Jackie Jensen

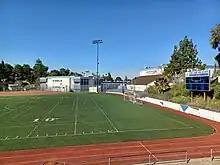
Jackie Jensen Field at Oakland High School

Jensen was one of several Red Sox players featured in the 1957 Norman Rockwell painting "The Rookie".